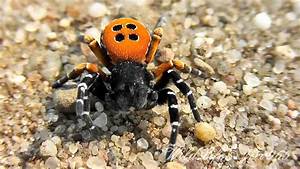
Label: spider